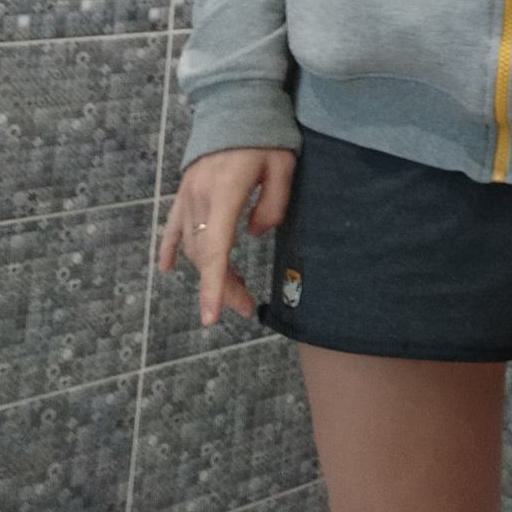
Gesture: no_gesture